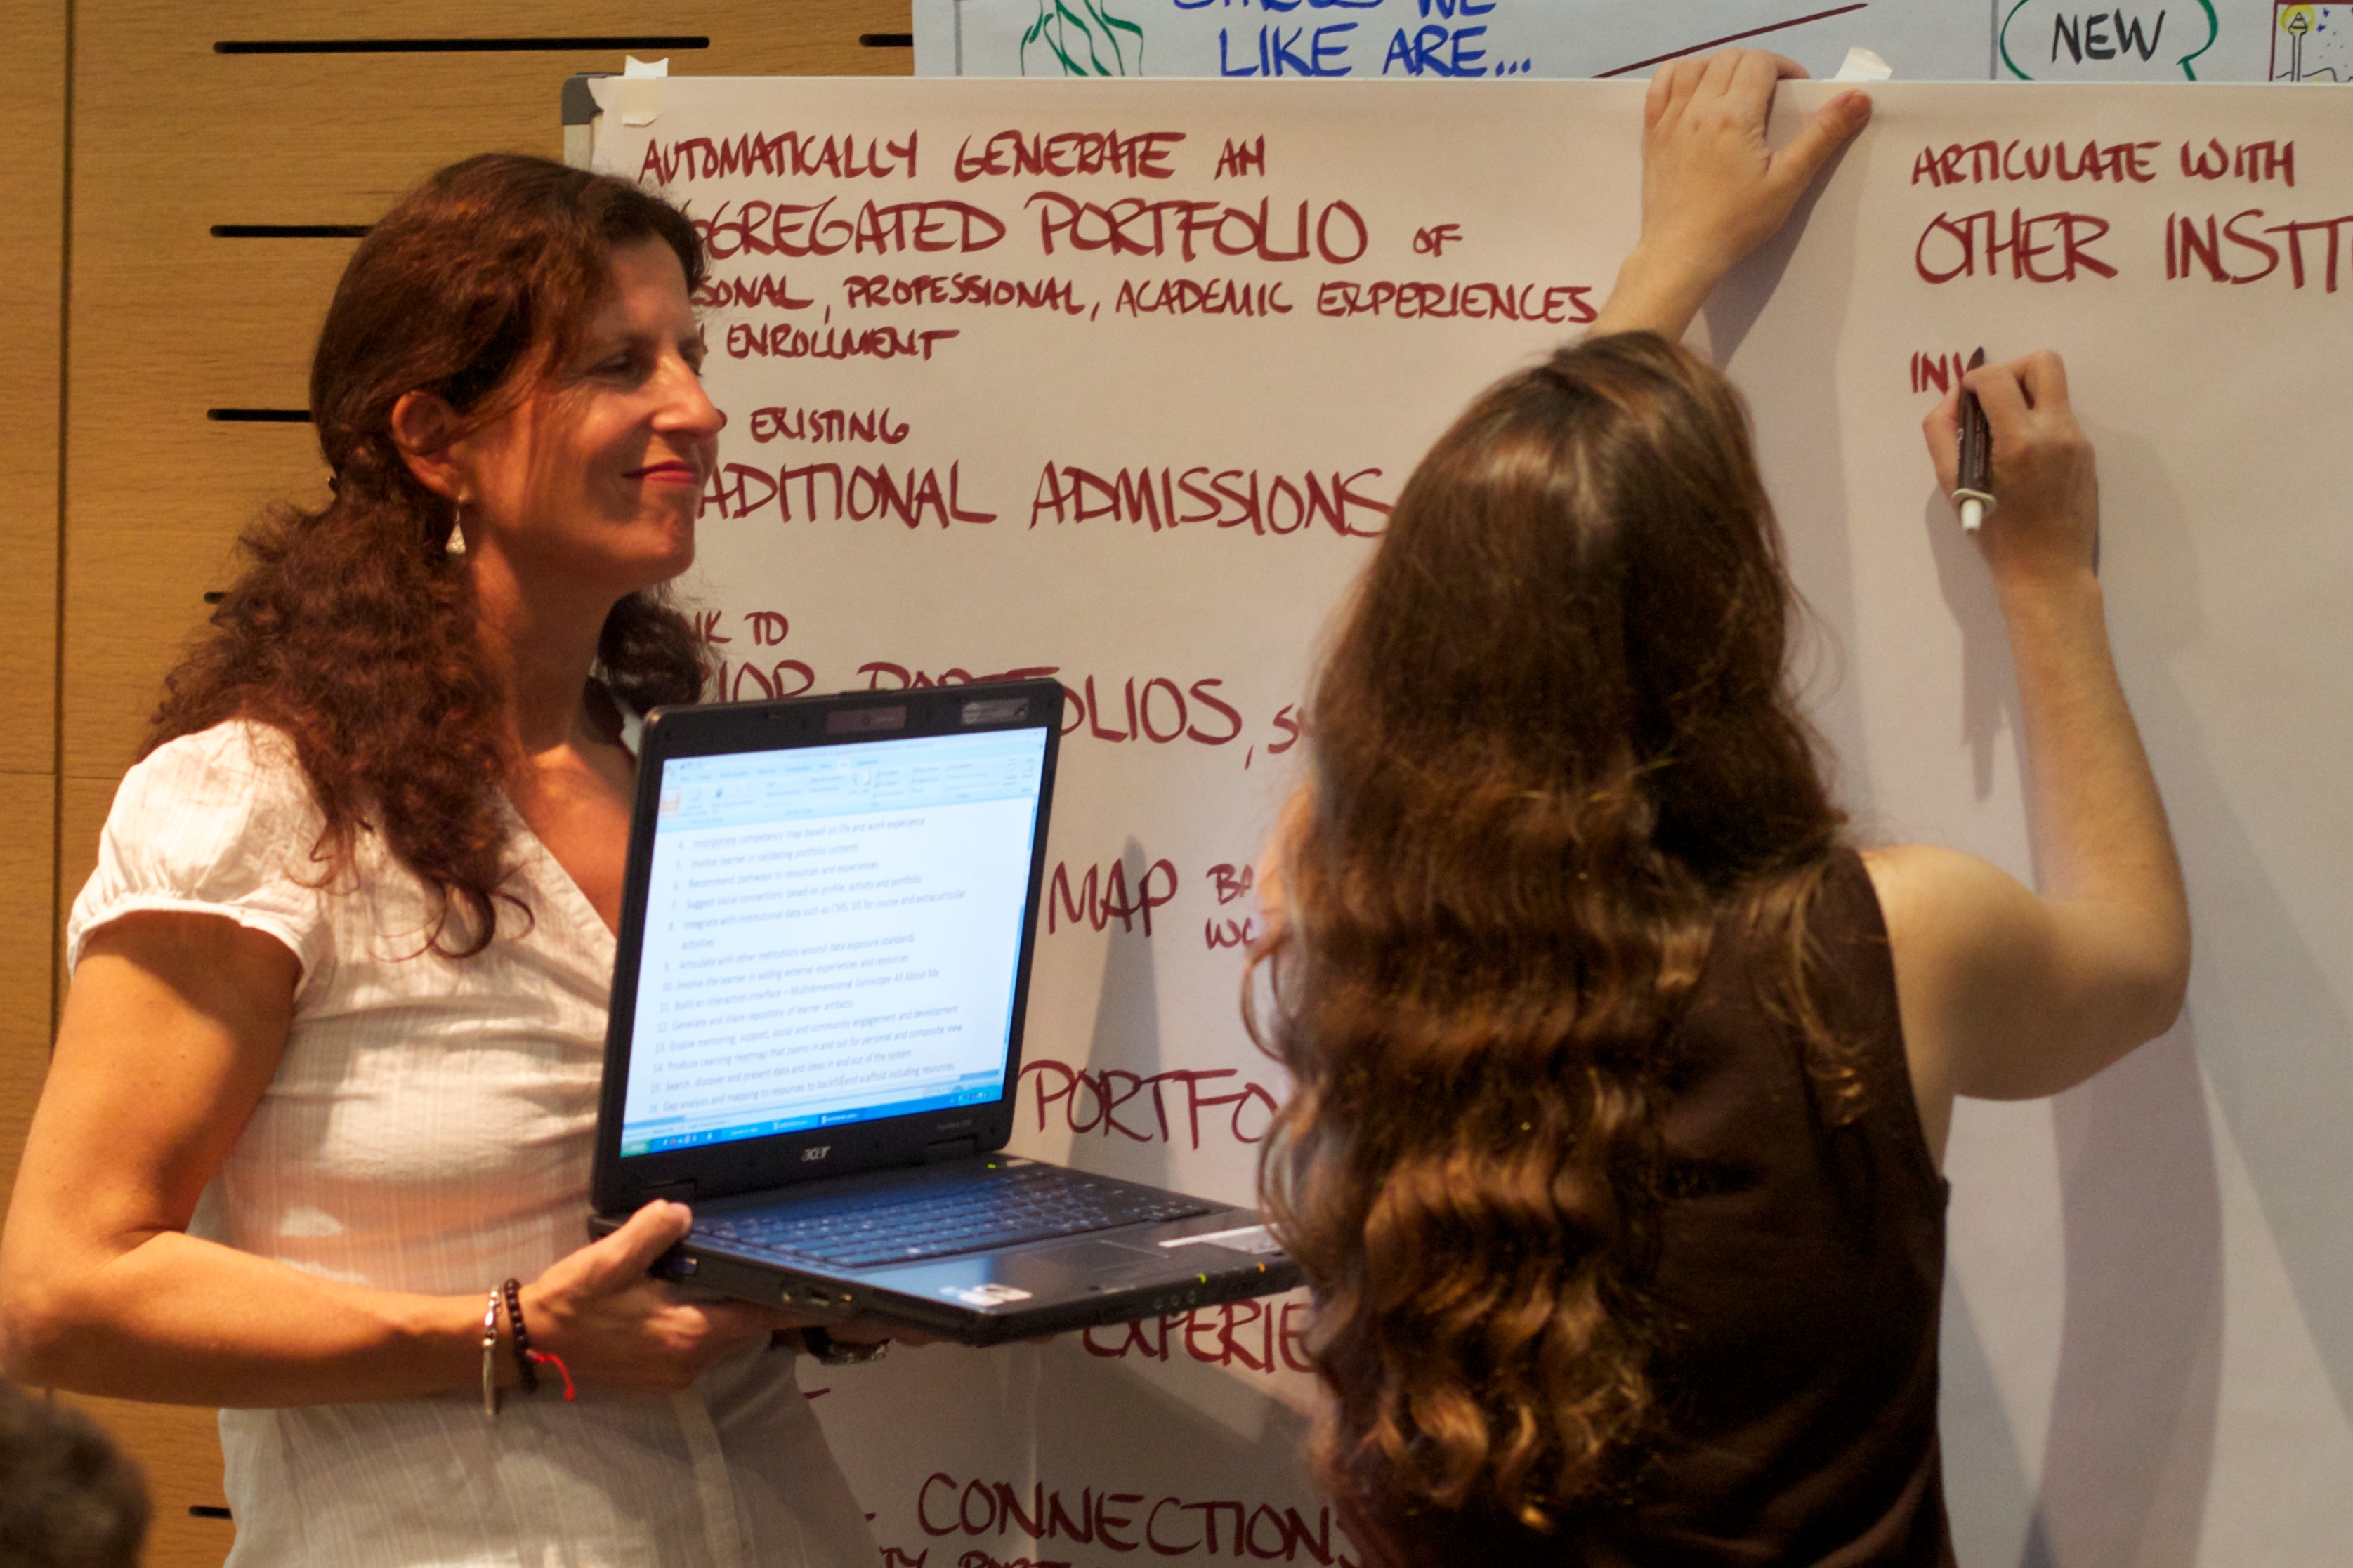
learning, oet10, presentation